Tian Yi

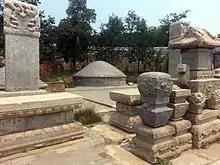
Tian’s tomb in Shijingshan, Beijing

Tian Yi (1534 - 1605) was a eunuch serving at the imperial court of the Ming dynasty. He served under the Jiajing, the Longqing, and the Wanli emperors for a total of 63 years